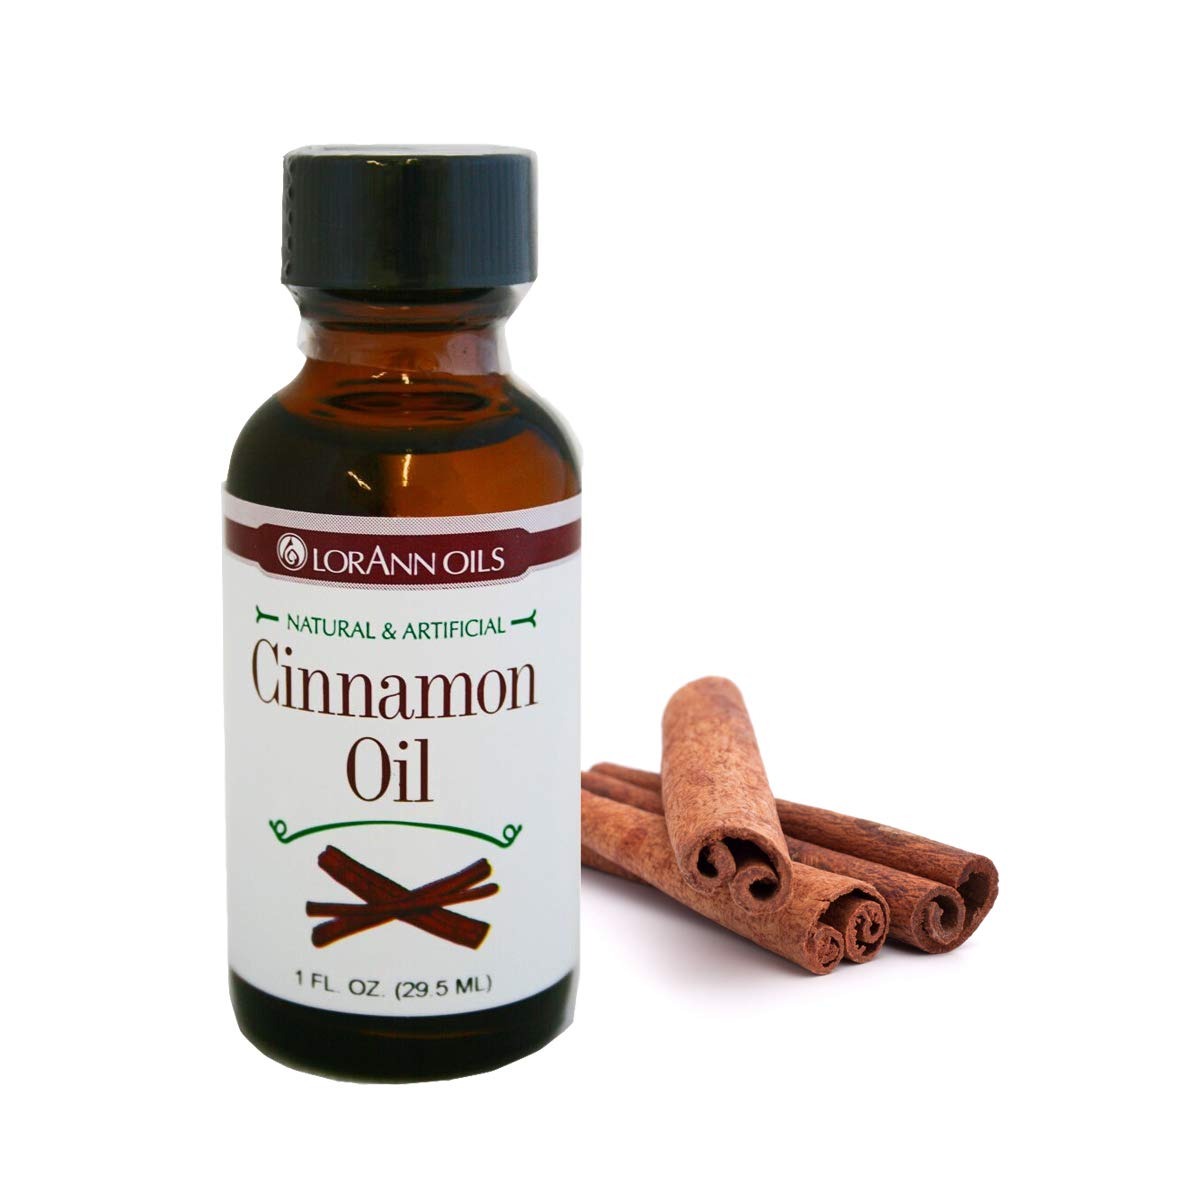
Item Name: LorAnn Cinnamon Oil SS Flavor, 1 ounce bottle
Bullet Point 1: Remember the red, spicy cinnamon candies? Our Cinnamon Oil Flavoring will bring back those fond memories when added to your recipes.
Bullet Point 2: A little goes a long way! LorAnn’s SS flavors are three to four times the strength of typical baking extracts.
Bullet Point 3: When substituting SS flavors for extracts, use ¼ to ½ teaspoon for 1 teaspoon of extract.
Bullet Point 4: Typical uses: hard candy, general candy making, cakes, cookies, frosting, ice cream and a wide variety of other baking and confectionery applications.
Bullet Point 5: Kosher - Gluten Free - Made in USA
Value: 1.0
Unit: Fl Oz

Price: 12.28